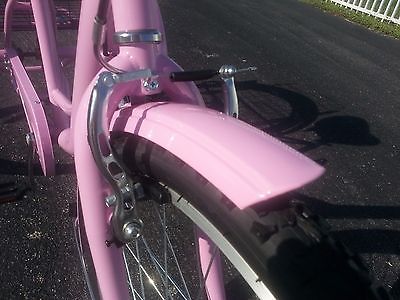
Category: bicycle